Sport

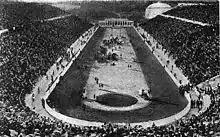
Spectators at the 1906 unofficial Olympic Games

A wide range of sports were already established by the time of Ancient Greece and the military culture and the development of sport in Greece influenced one another considerably. Sport became such a prominent part of their culture that the Greeks created the Olympic Games, which in ancient times were held every four years in a small village in the Peloponnesus called Olympia.